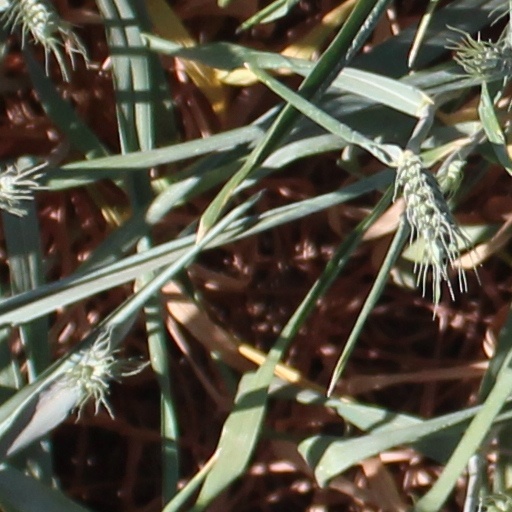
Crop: wheat